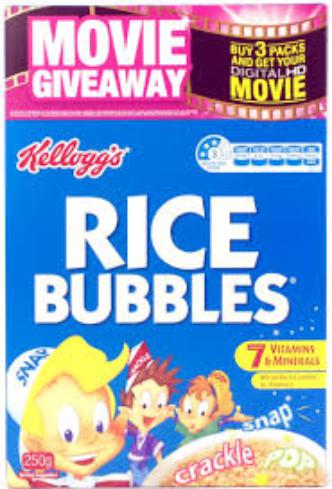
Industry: Food